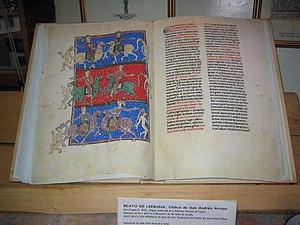
Beatus de Liébana appelé aussi San Beato est un moine, théologien et abbé léonais du monastère de Santo Toribio de Liébana dans la comarca de Liébana dans les contreforts des pics d'Europe, auteur d'un Commentaire sur l'Apocalypse.
Le monastère de San Pedro de Cardeña est une abbaye de l'ordre cistercien de la stricte observance fondée en 902 et situé à Castrillo del Val, à 10 km de Burgos. Il est aujourd'hui classé en Bien d'Intérêt Culturel et déclaré monument historique par décret du 3 juin 1931.